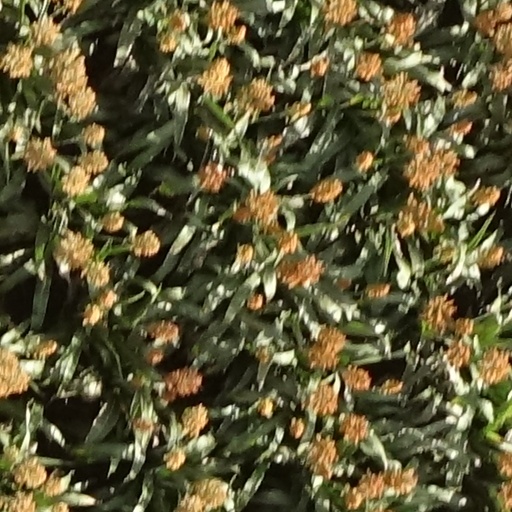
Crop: sorghum